Union of the Crowns

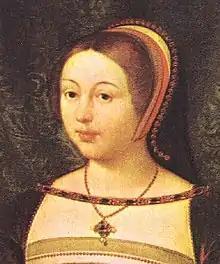
Margaret Tudor

In August 1503, James IV of Scotland married Margaret, eldest daughter of Henry VII of England, and the spirit of the new age was celebrated by the poet William Dunbar in "The Thrissil and the Rois". The marriage was the outcome of the Treaty of Perpetual Peace, concluded the previous year, which, in theory, ended centuries of Anglo-Scottish war. The marriage brought Scotland's Stuarts into England's Tudor line of succession, despite the improbability of a Scottish prince acceding the English throne at the time. However, many on the English side were concerned by the dynastic implications of matrimony, including some Privy Councillors. In countering these fears Henry VII is reputed to have said: